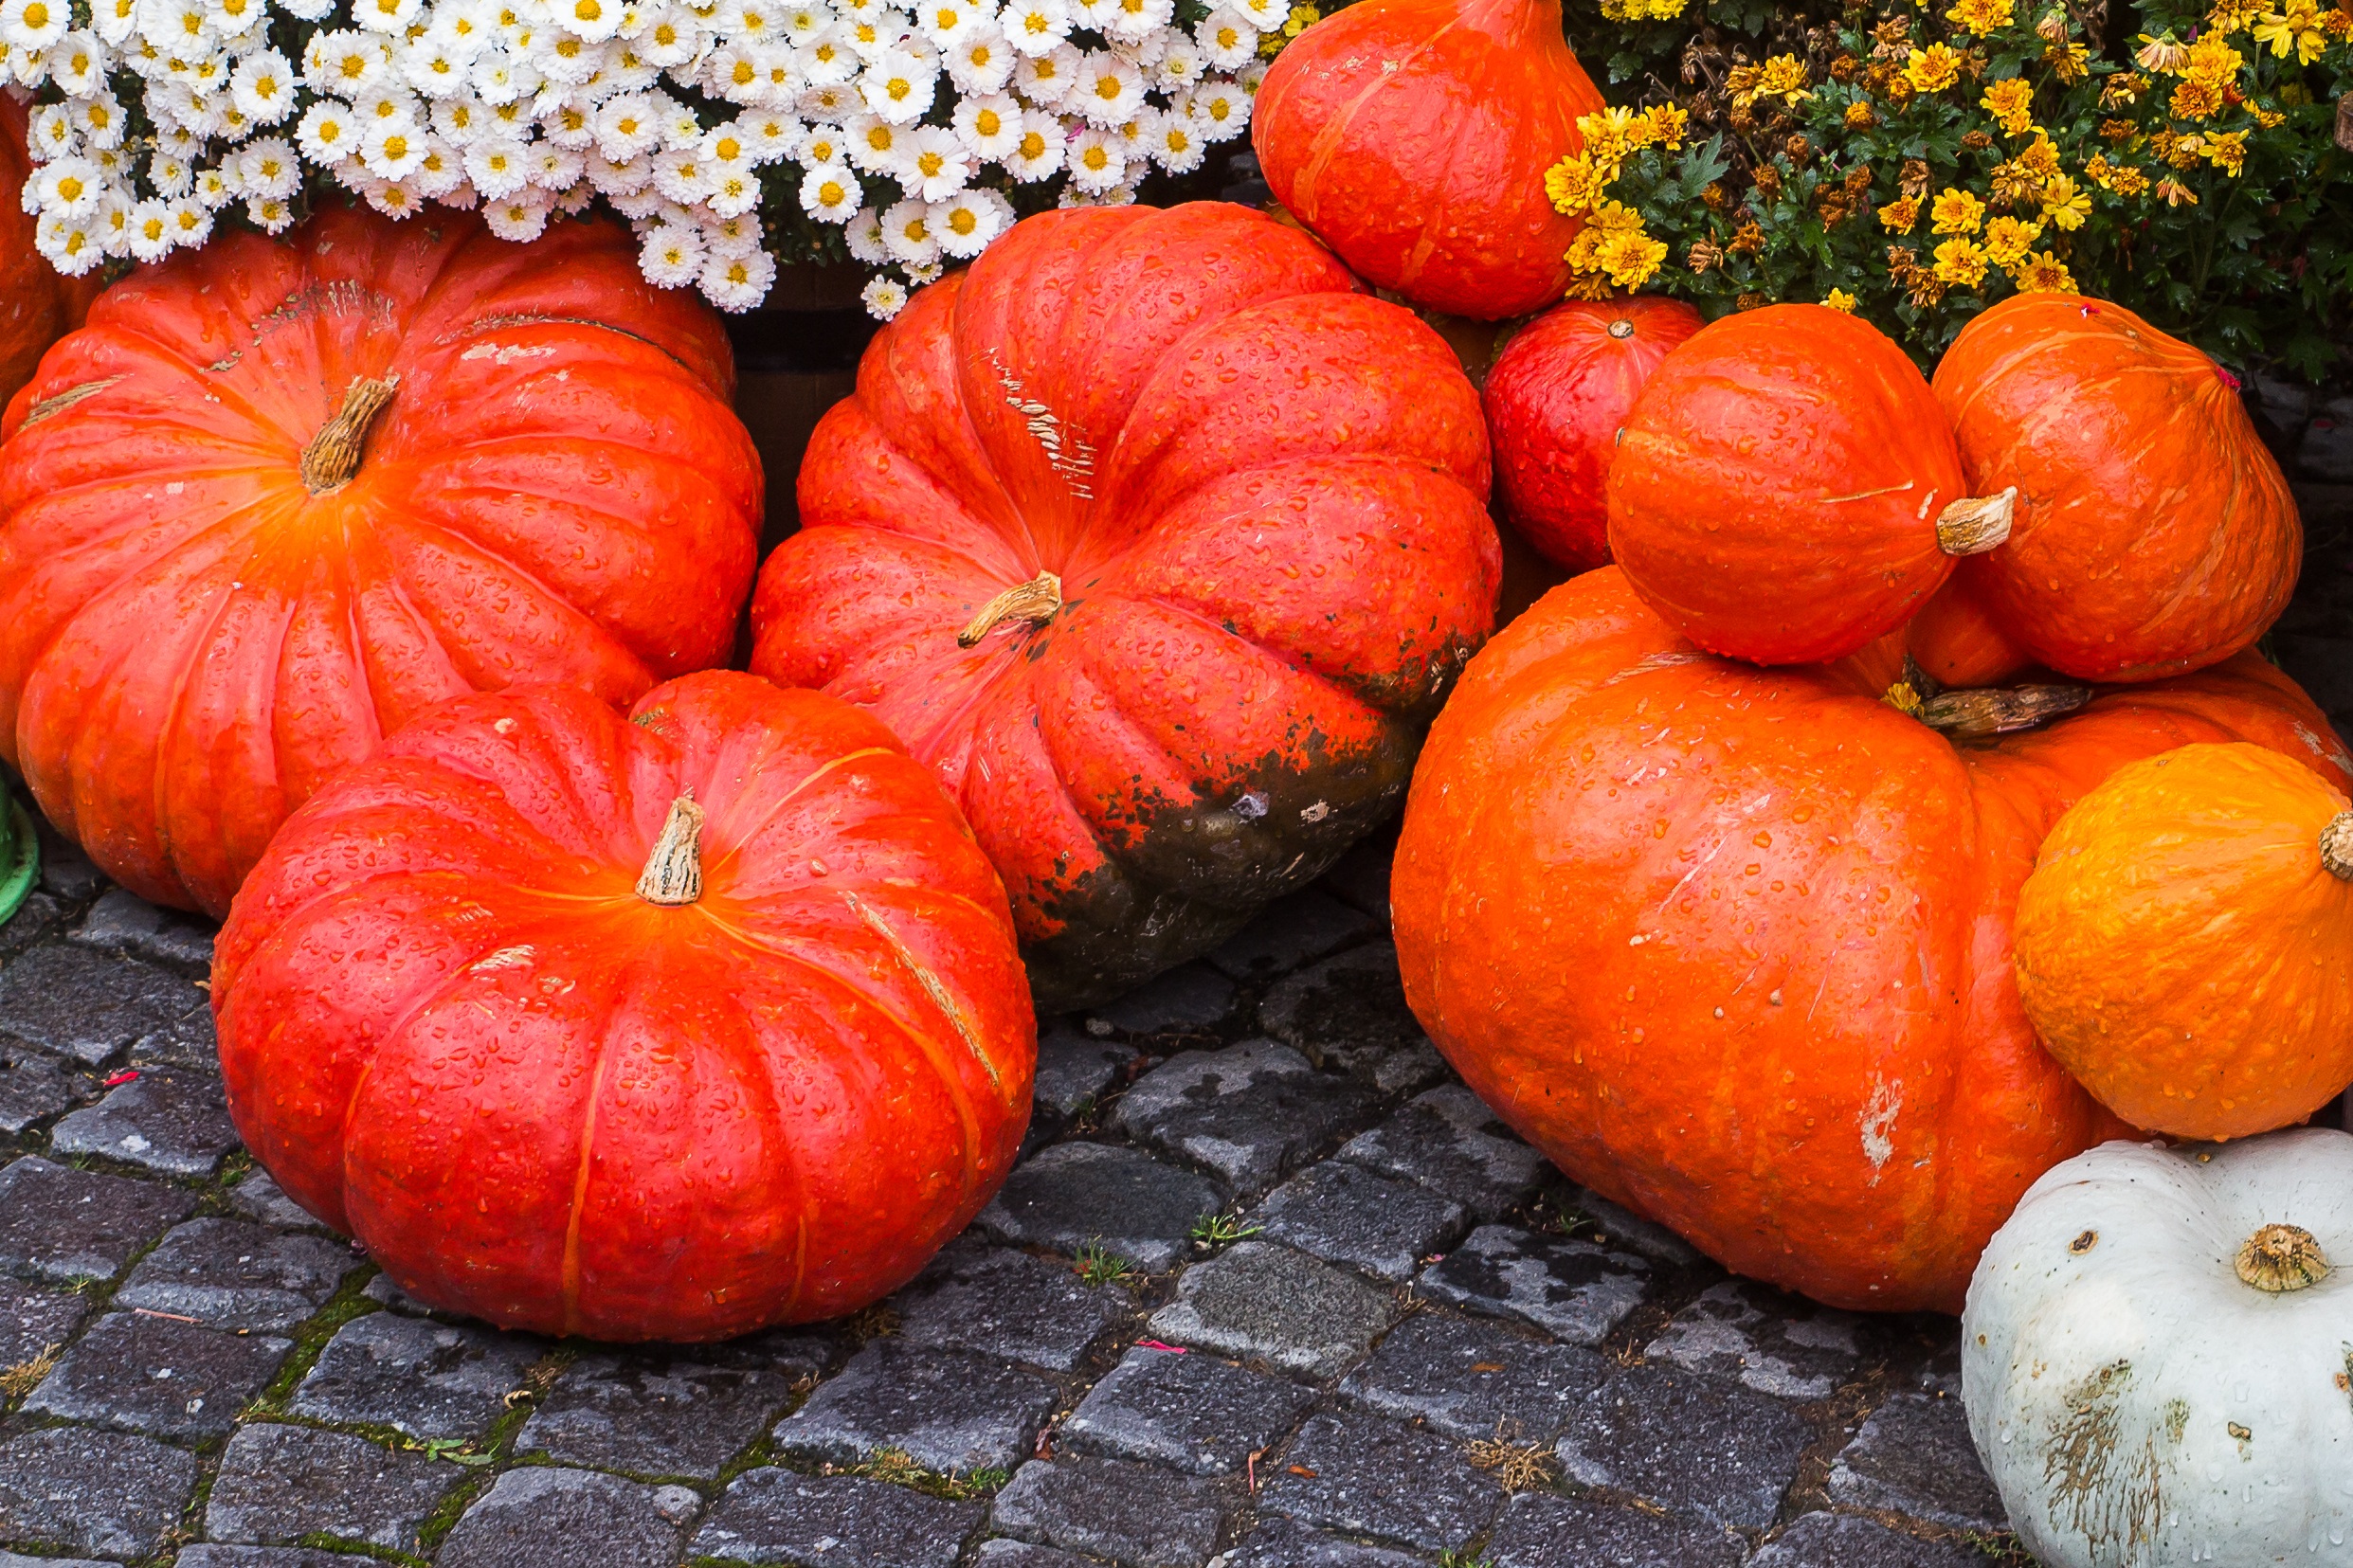
plant, farm, fruit, flower, food, produce, vegetable, autumn, pumpkin, halloween, squash, gourd, tomato, thanksgiving, calabaza, cucurbita, pumpkin soup, autumn motives, flowering plant, winter squash, land plant